Mario Pezzi (priest)

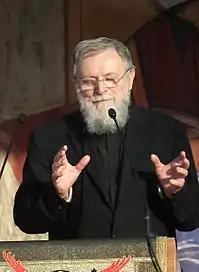
Mario Pezzi

Mario Pezzi (born Gottolengo, 19 September 1941) is an Italian Catholic priest, theologian and catechist. He is one of leading names of the Neocatechumenal Way, with Kiko Argüello and Carmen Hernández.